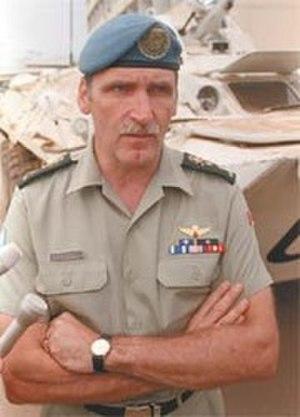
romeo dallaire
J'ai serré la main du diable est un film canadien réalisé par Roger Spottiswoode, sorti en 2007. Il s'agit d'une adaptation du livre du même nom écrit par le lieutenant-général Roméo Dallaire. Ce dernier y raconte sa Mission des Nations unies pour l'assistance au Rwanda, a vécu les événements entourant le génocide des Tutsi au Rwanda en 1994.